Fan-beam antenna

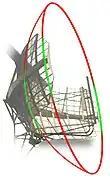
Circular paraboloid (red) and its truncated reflector (green).

In a parabolic antenna, the feed horn is placed at the focal point and irradiate the reflector. The latter send back in space a highly focused parallel beam that one can describe as pencil shape.